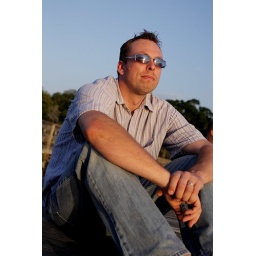
thanks for taking this for me norm. strobist info for matt ......that big orange ball in the sky @ 6 o'clock